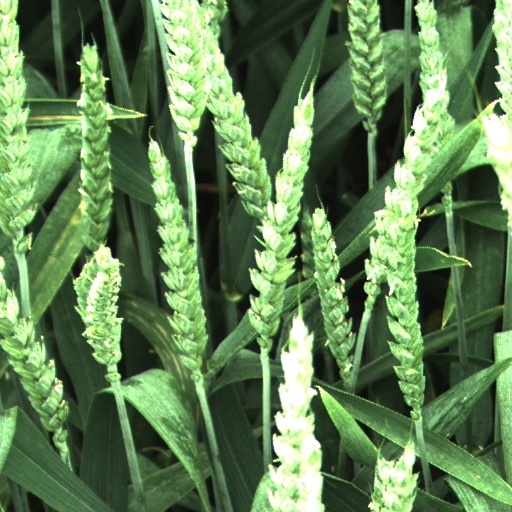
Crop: wheat